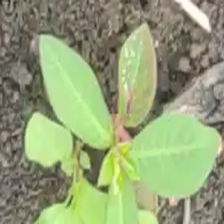
Weed species: Moti_dudhi(Euphorbia_geneculata_L)